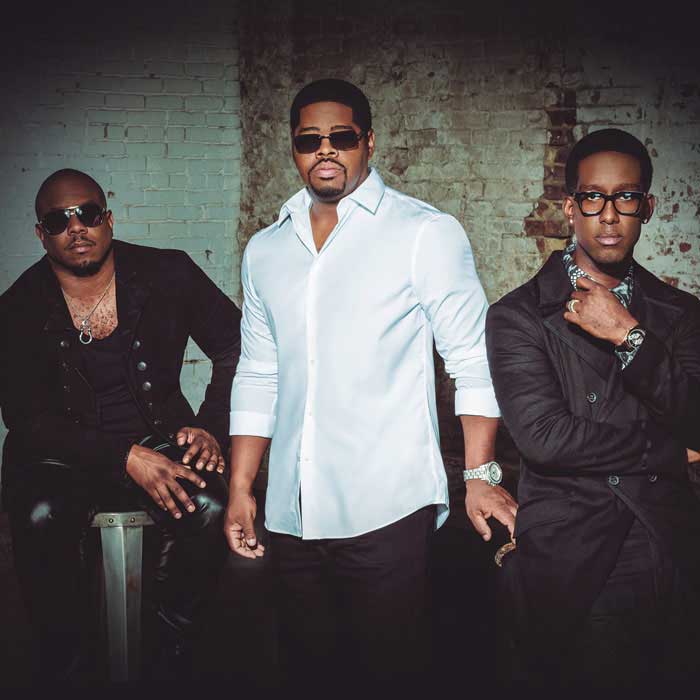
Gender: men